Jimena de la Frontera

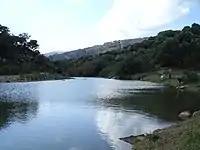
The Hozgarganta, near Jimena

For this reason, rivers that have a regular flow – in contrast to the discontinuous flow of many Andalusian rivers on the Mediterranean side – are of great importance. Three of such rivers flow through the municipality: the Guadiaro, a river from the province of Málaga, which ends its course in the province of Cádiz, and the Guadarranque, a river that rises in Jimena de la Frontera. The most important river, however, is the Hozgarganta, which flows into the Guadiaro shortly before its mouth. It flows through the urban centre of Jimena and is characterised by its unregulated wildness. The river has a well-preserved fauna and flora, and is covered in places by a gallery forest; and is one of the last untouched rivers in Spain.